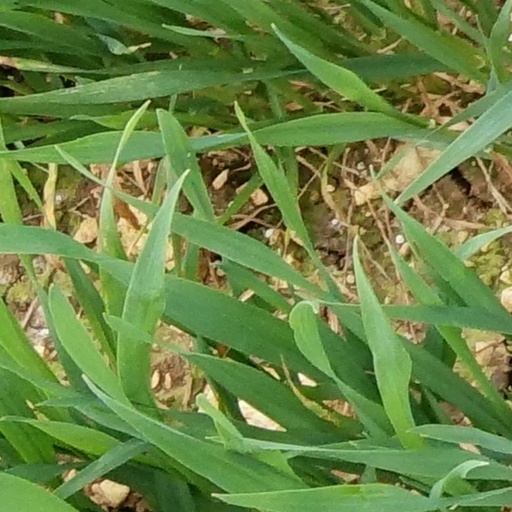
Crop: wheat